Peter Tatchell

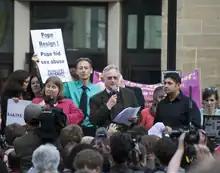
Tatchell behind Richard Dawkins, protesting Pope Benedict XVI's visit to the United Kingdom

Peter Tatchell has campaigned for many civil rights issues, including protests against repression, racism, homophobia, censorship and the death penalty. As a result of his protests and campaigning, Tatchell has been attacked more than 300 times, has had a live bullet through his door and has survived two stabbing attempts (all as of 2009). He was beaten unconscious by Robert Mugabe's bodyguards in Brussels and far-right protestors in Moscow left him with permanently blurred vision in his right eye. He suffers memory loss, concentration issues and problems with balance and coordination as a result.